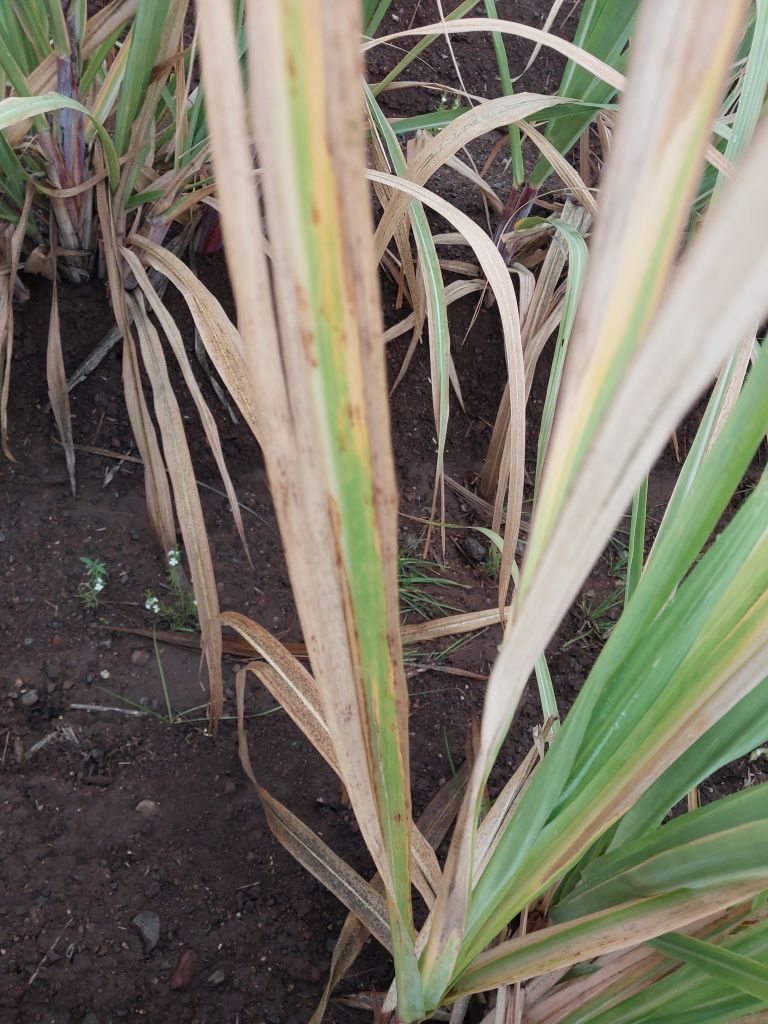
Label: BrownRust